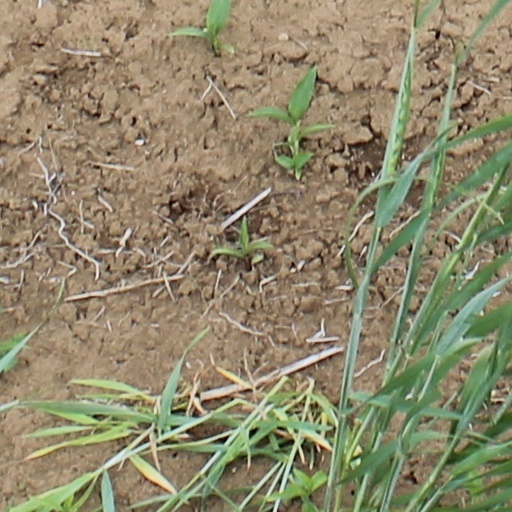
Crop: wheat